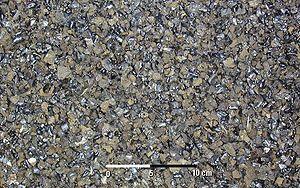
Les lapilli, pluriel du latin lapillus qui signifie en français « petite pierre » et de l'italien lapillo, sont un type d'éjectas, des fragments de lave éjectés par les volcans. La taille des lapilli est comprise entre 2 et 30 millimètres ou entre 2 et 64 millimètres selon les classifications.